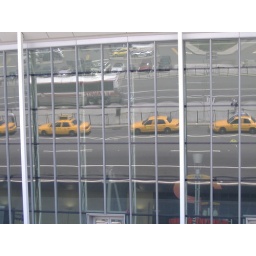
My first photo on American soil... reflection of yellow cabs in the glass of JFK International...